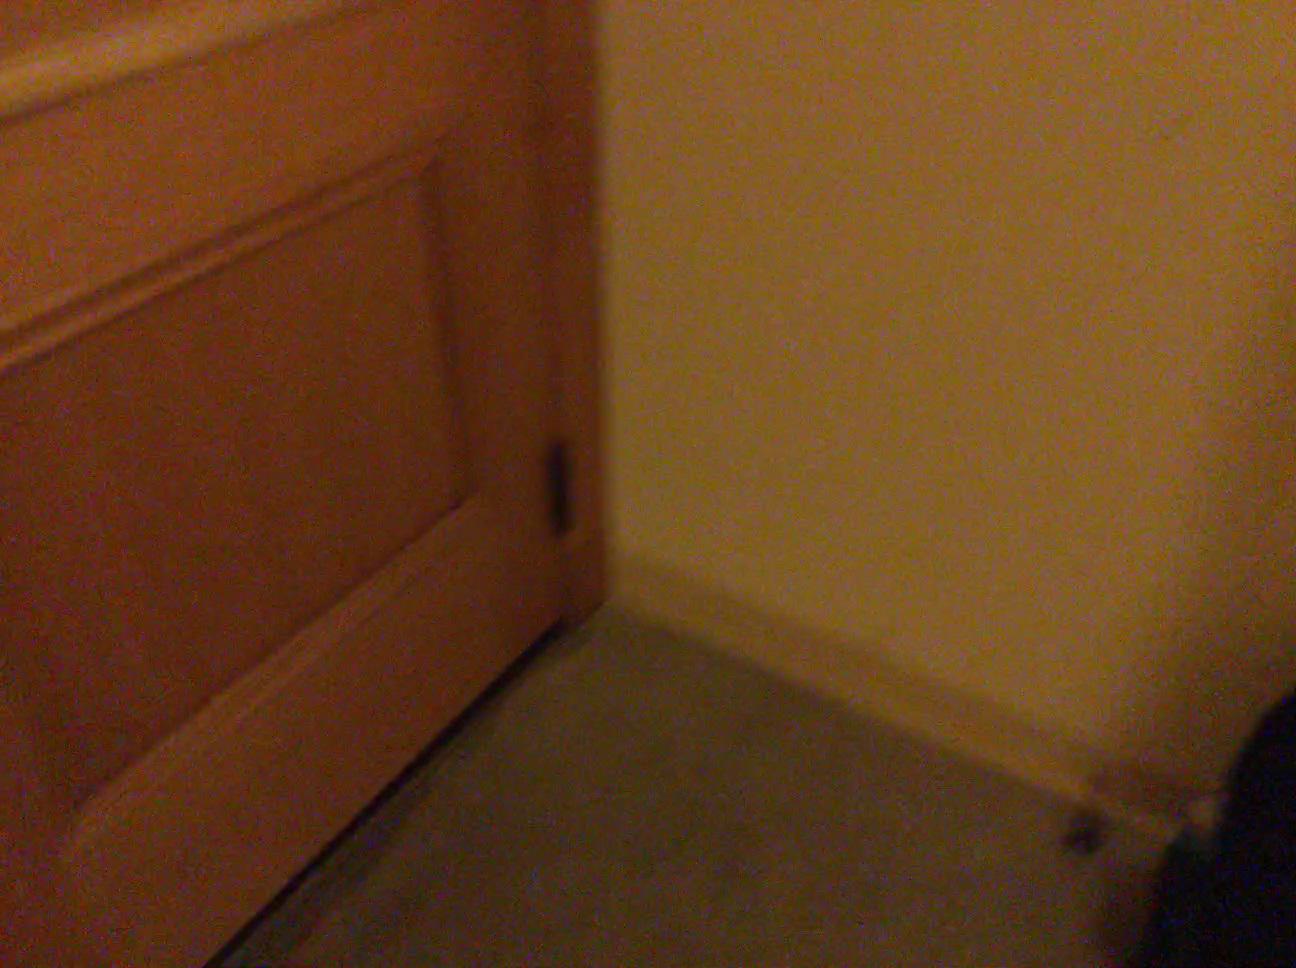
Question: In the image, there is the door. Pinpoint several points within the vacant space situated right of the door from the camera's perspective. Your final answer should be formatted as a list of tuples, i.e. [(x1, y1), ...], where each tuple contains the x and y coordinates of a point satisfying the conditions above. The coordinates should be between 0 and 1, indicating the normalized pixel locations of the points.
Answer: [(0.717, 0.837), (0.668, 0.805), (0.623, 0.775), (0.579, 0.746), (0.694, 0.879), (0.644, 0.844), (0.597, 0.811), (0.552, 0.780), (0.669, 0.925), (0.617, 0.887), (0.569, 0.851), (0.641, 0.975), (0.589, 0.934), (0.556, 0.986)]